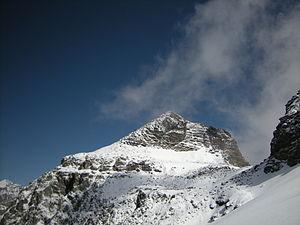
Le Hockenhorn est un sommet du massif des Alpes bernoises de 3 293 m d'altitude, à la frontière du canton du Valais et du canton de Berne en Suisse, en bordure du Lötschental.